Karine Vanasse

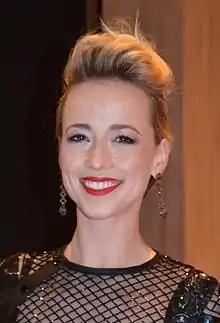
Vanasse in December 2014

Karine Vanasse (born 24 November 1983) is a Canadian actress, who had roles in the films "Polytechnique", " (Séraphin: un homme et son péché)", "Switch" and "Set Me Free (Emporte-moi)". Internationally she is best known for her roles as Colette Valois in "Pan Am", Margaux LeMarchal in "Revenge" and Lise Delorme in "Cardinal". She is also the host of the Canadian reality television series, "The Traitors Canada".